Diadectidae

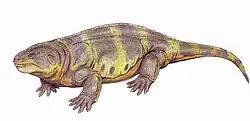
Life restoration of "Diasparactus"

Diadectids were the first fully herbivorous tetrapods. Although several other groups of early tetrapods independently acquired herbivory, diadectids were the only Carboniferous tetrapods that were able to process high-fiber terrestrial plants. Diadectids were also the most diverse group of herbivores, representing the first radiation of plant-eating tetrapods. Both Cope and Marsh recognized that diadectids were herbivores in 1878 when they studied their distinctively broad, cusped teeth (in his description of "Diadectes", Cope mentioned, "animals belonging to this genus were, in all probability, herbivorous").